Courtney LaPlante

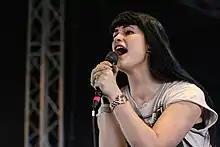
LaPlante performing with Iwrestledabearonce in 2013

Steven Bradley, guitarist of the Louisiana-based metalcore band Iwrestledabearonce, announced in 2012 that the band's vocalist Krysta Cameron was pregnant, and had thus abruptly departed from the band. The group was in Dallas, Texas for a show on the 2012 Warped Tour. A Warped Tour representative suggested LaPlante, and they reached out to her to ask for her to replace Cameron. LaPlante quickly flew from Canada to perform the next day. Although she was a fan of the band and the announcement had addressed her as the band's "friend", she and the band had never met or even spoken to each other prior to Cameron's departure, though several of the band's peers had shown her work in Unicron to them, likening it to Iwrestledabearonce. Though she knew few of the lyrics to the band's songs at first, she would go on to play with the band for the rest of the tour, and joined the band officially later that year.